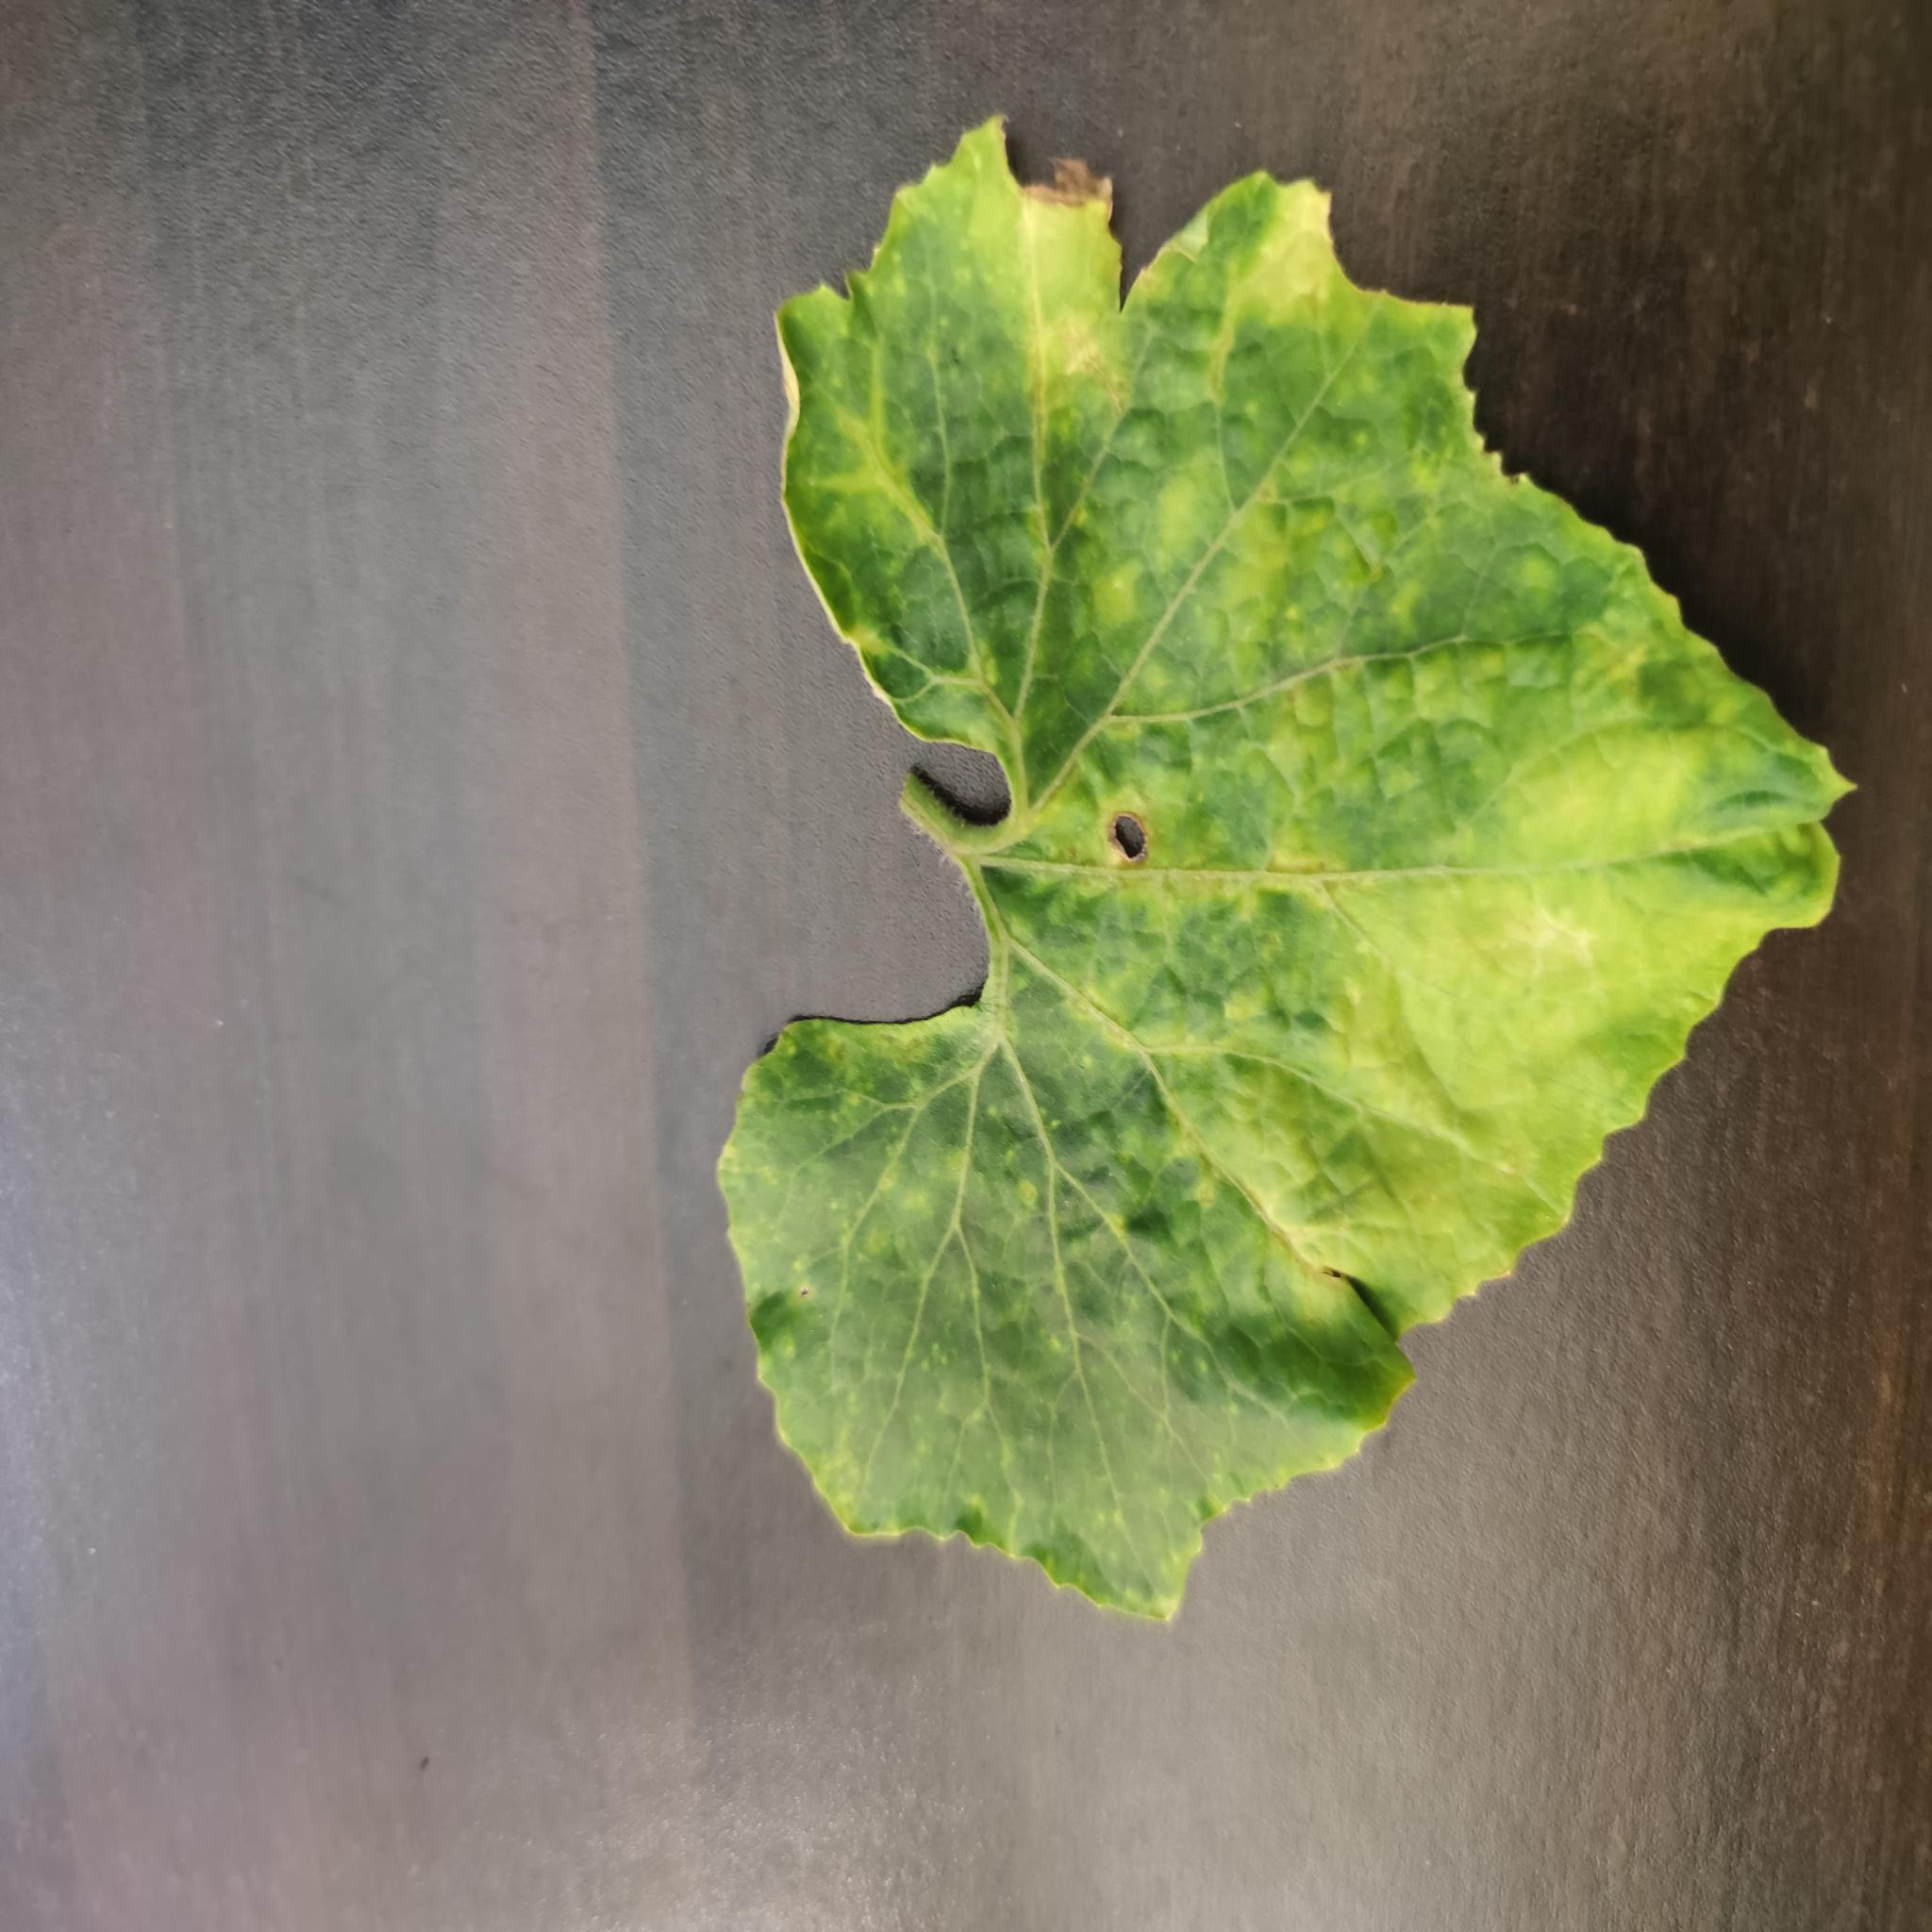
Label: Downy mildew